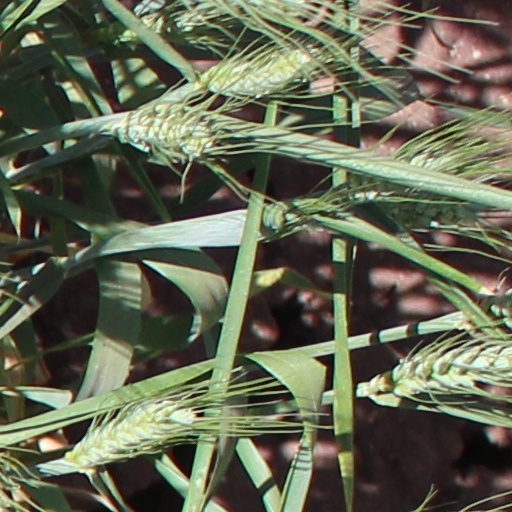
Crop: wheat